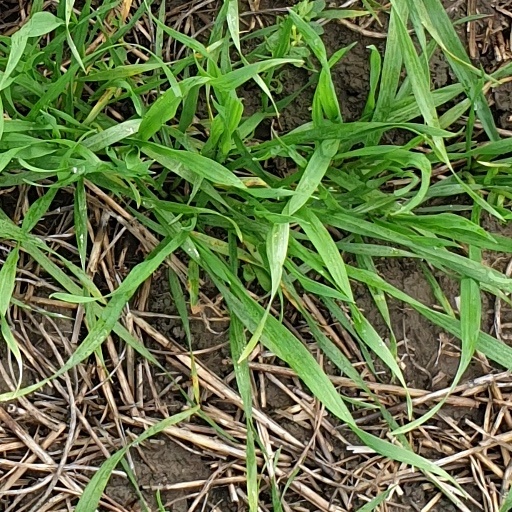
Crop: wheat